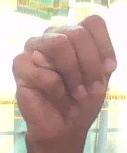
ASL sign: M